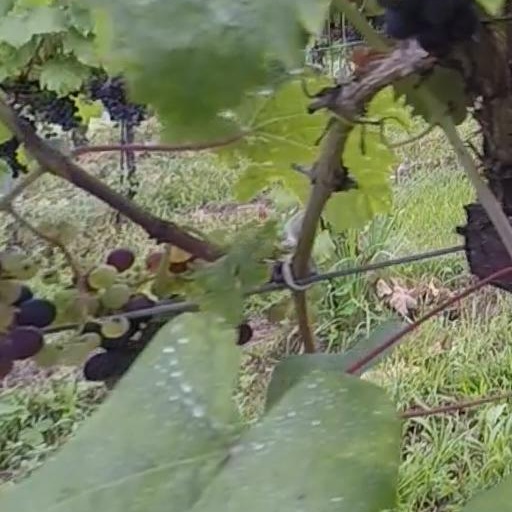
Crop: grape